Abel Kiviat

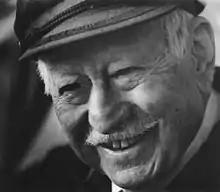
Kiviat in 1988

The Abel R. Kiviat Memorial race is held annually at his "alma mater", Curtis High School, in Staten Island, New York.